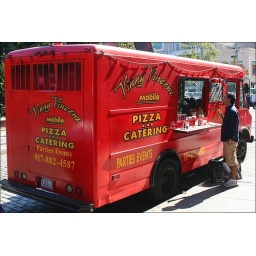
Vinny Vincenz mobile pizza and catering van in New York City.